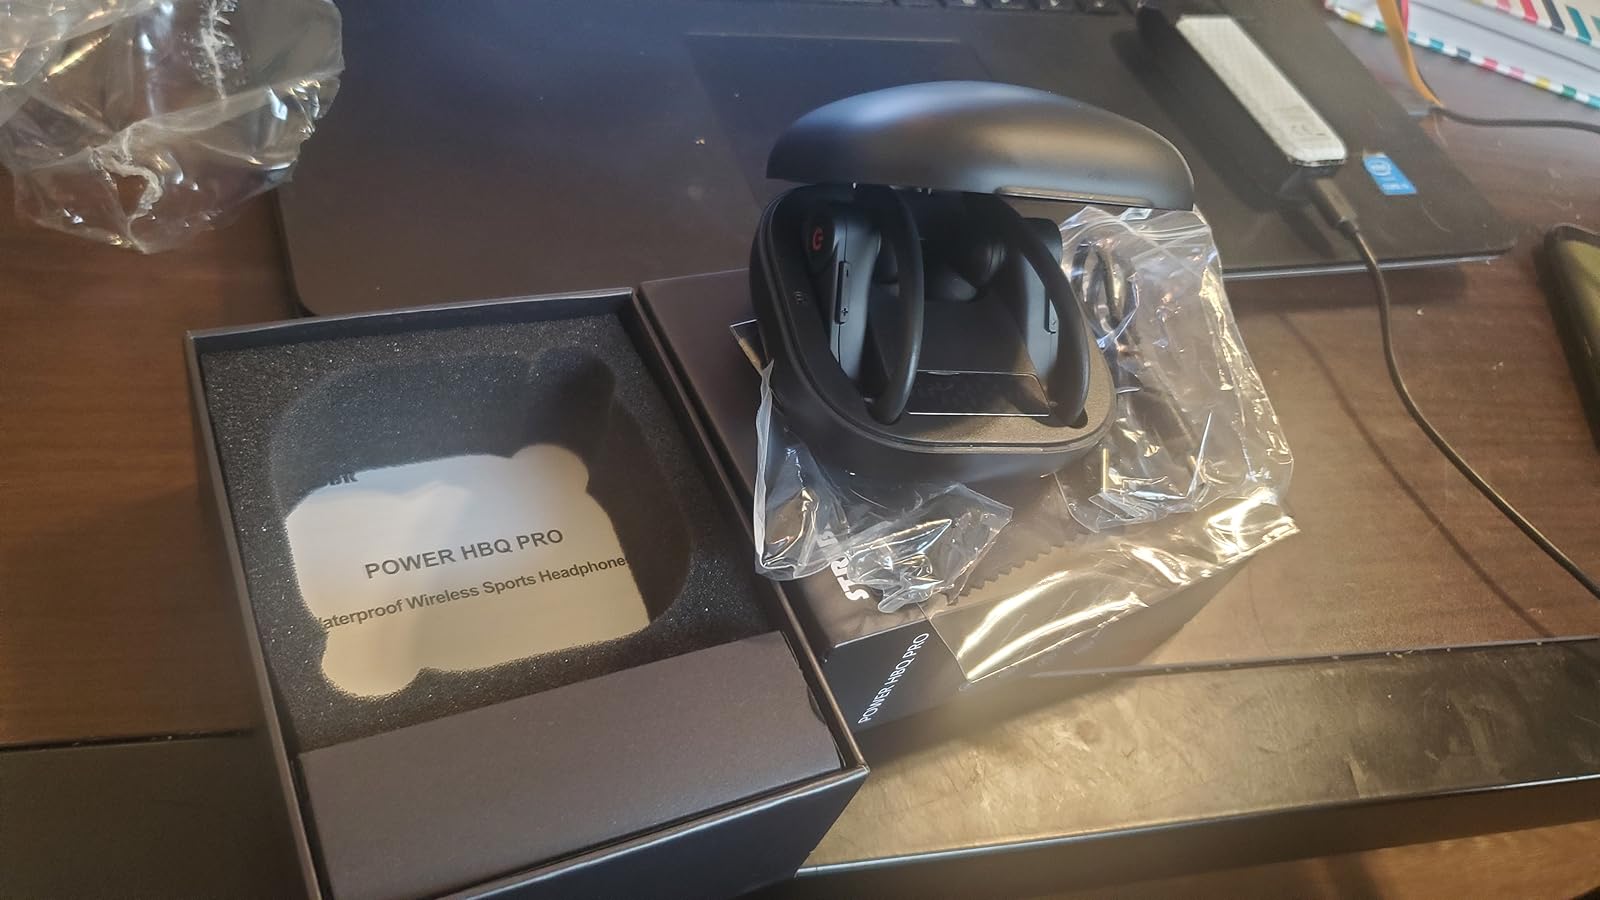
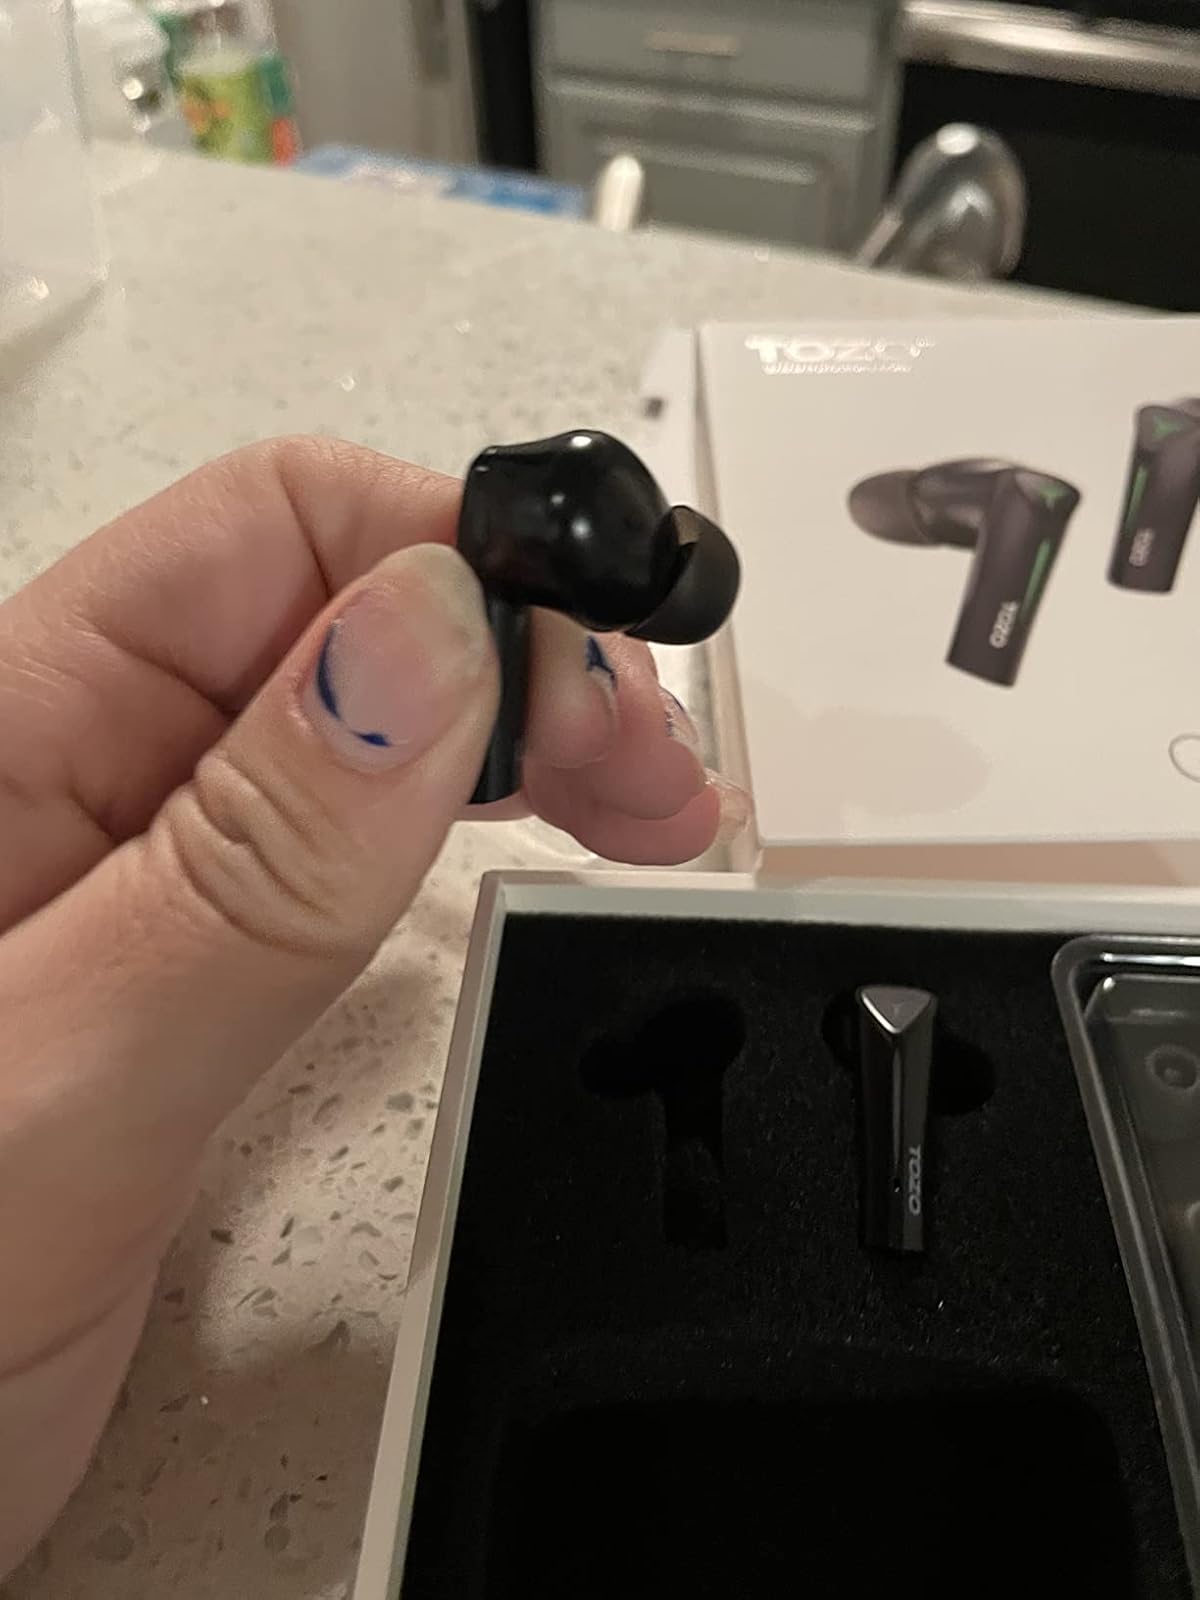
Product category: earbuds
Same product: no